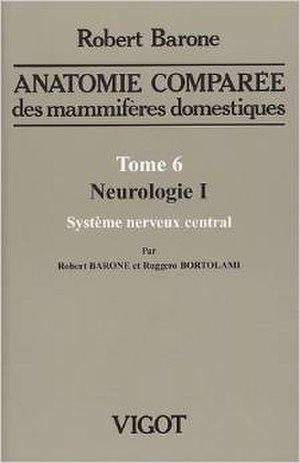
Anatomie comparée des mammifères domestiques,Tome 6 Neurologie 1
Robert Barone, né Louis Robert Barone le 3 mai 1918 à Constantine, et mort le 21 novembre 2014, est un professeur agrégé d'anatomie vétérinaire.